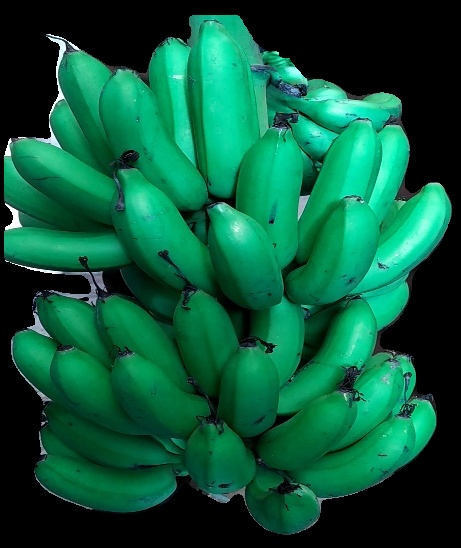
Variety: rasbale
Grade: grade1